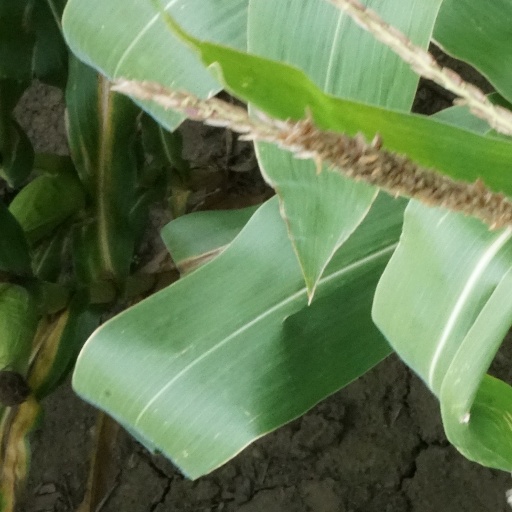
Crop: maize; corn